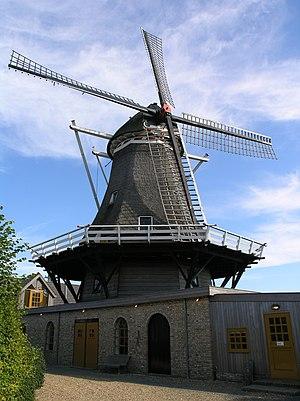
Cet article recense les moulins à vent de la province de Frise, aux Pays-Bas.
Sexbierum est un village de la commune néerlandaise de Waadhoeke, dans la province de Frise.